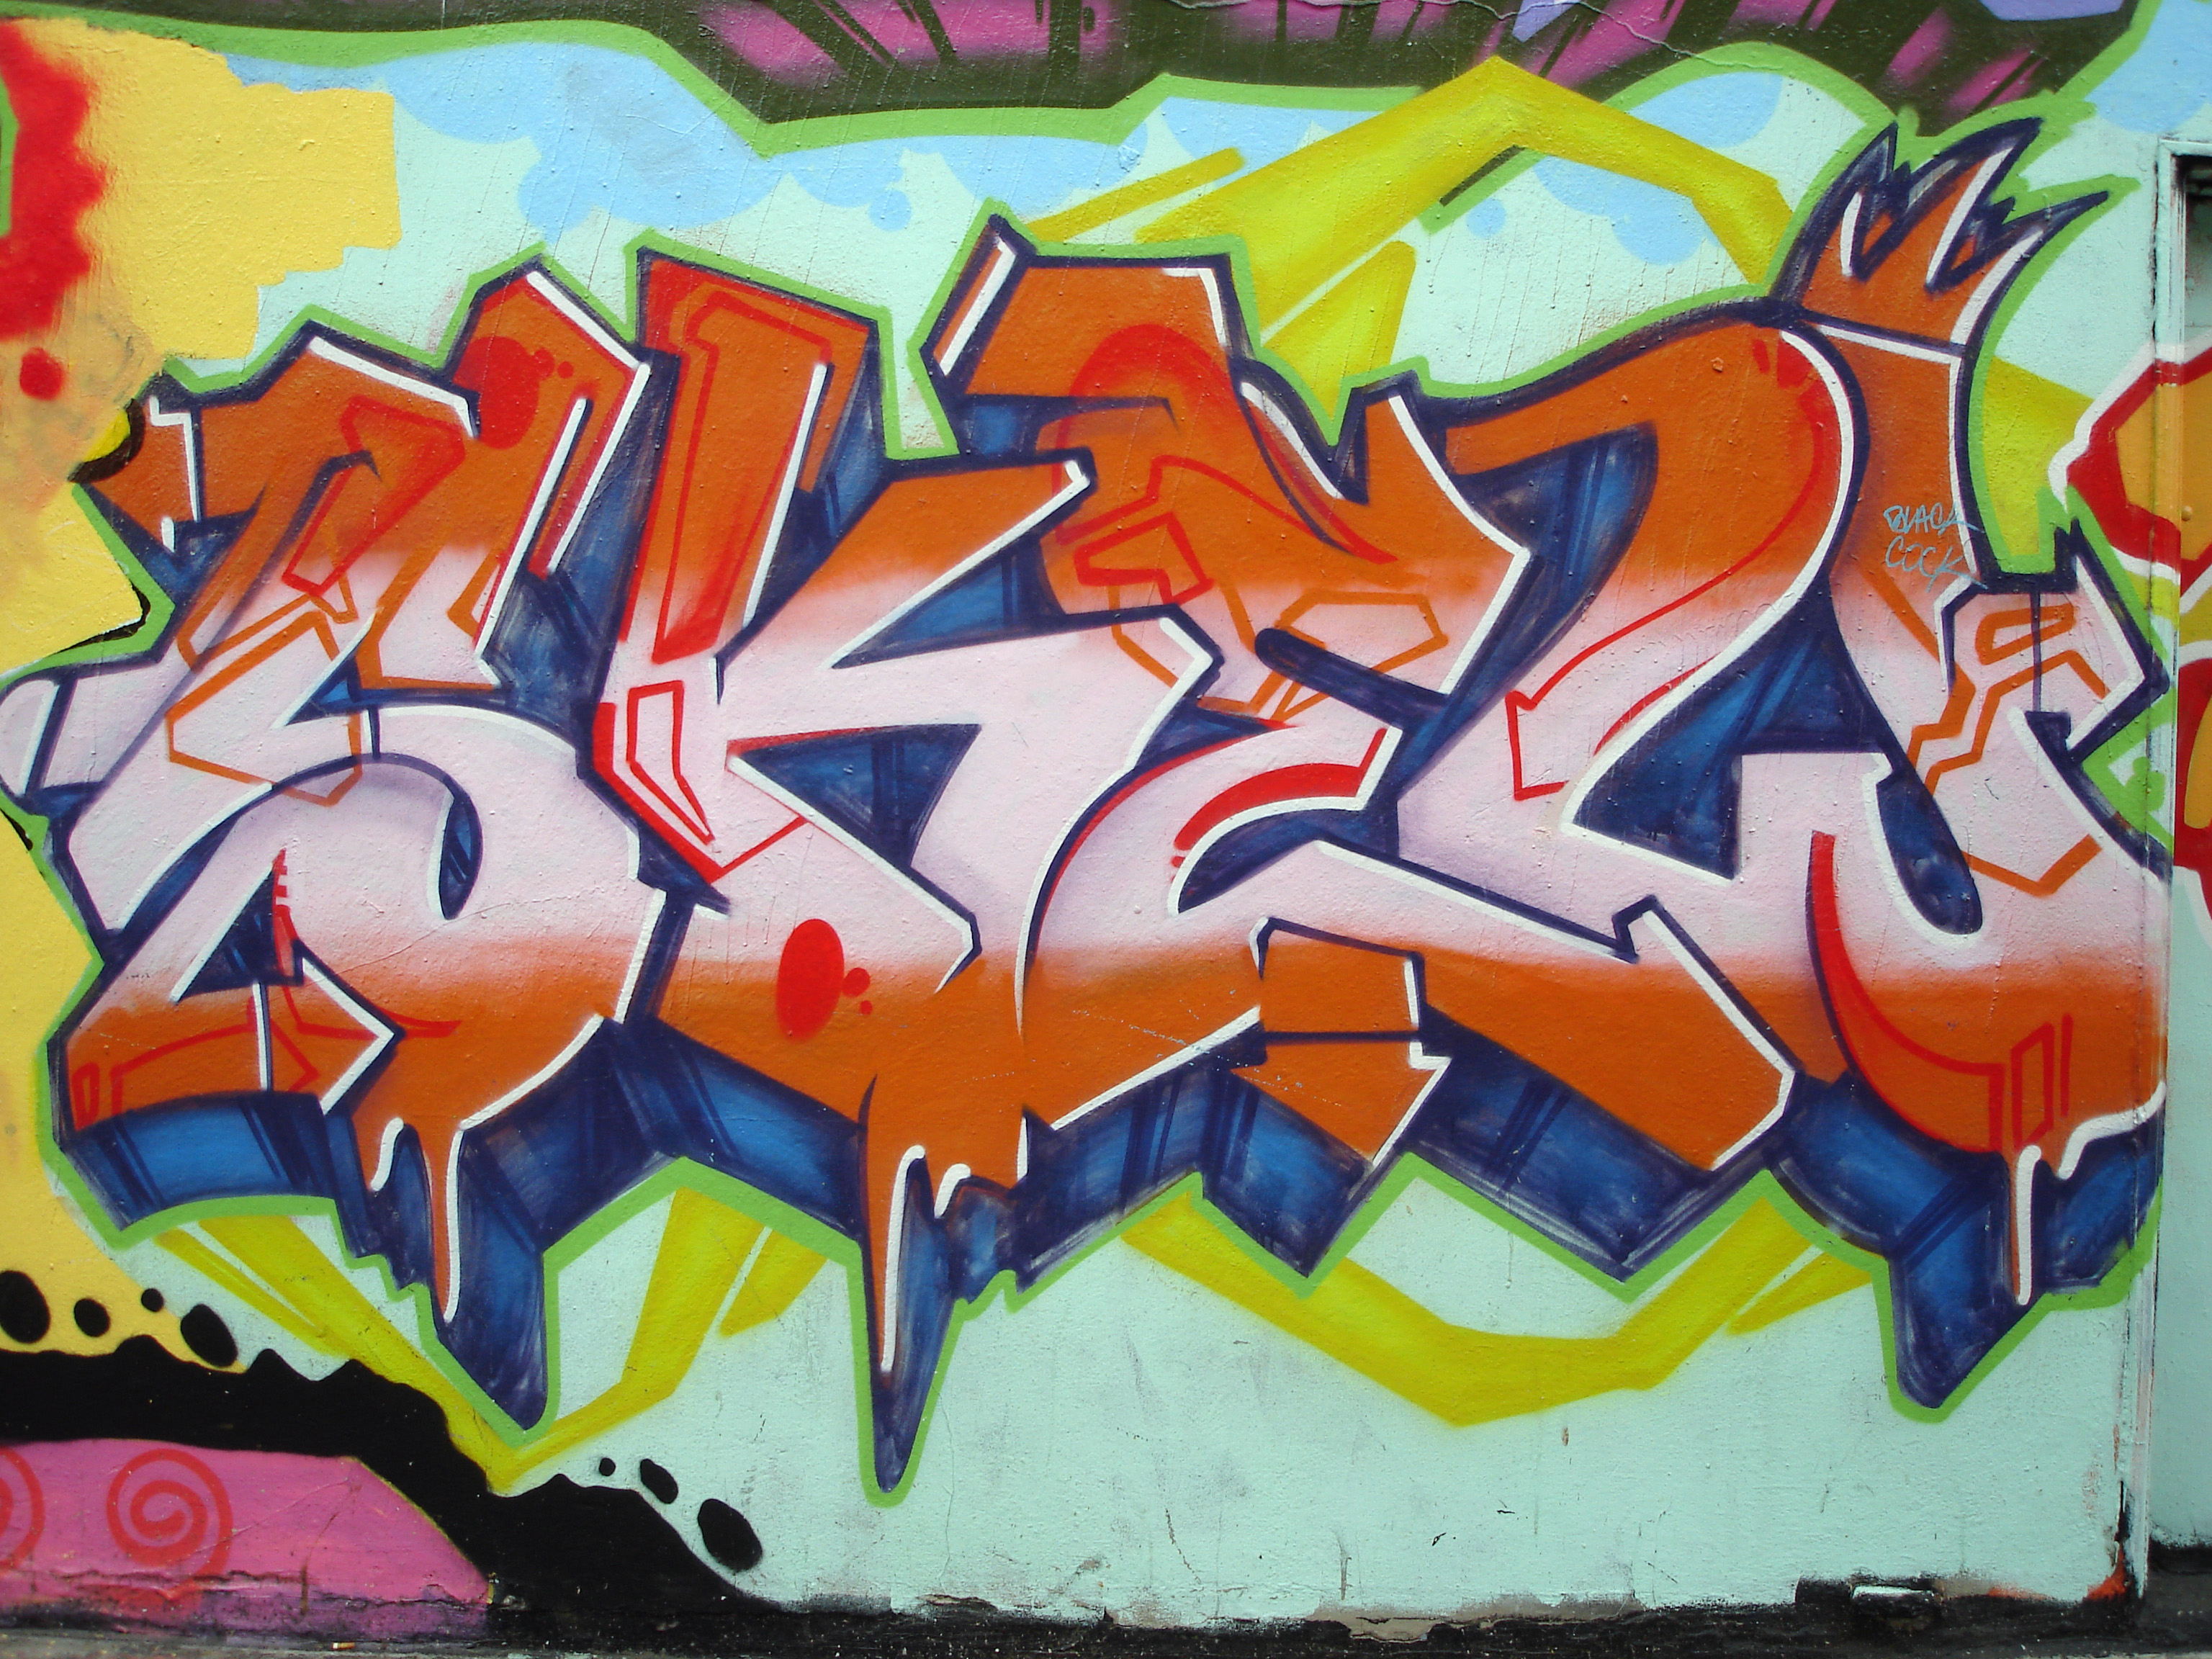
street, color, graffiti, art, letters